Victoria Law Courts

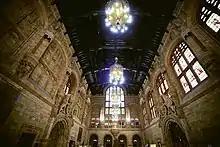

For much of the 19th century, criminal court cases were heard in the Public Office in Moor Street. However, in the early 1880s, as the number of court cases in Birmingham grew, the judicial authorities decided it was necessary to have a dedicated courthouse. The site they selected on Corporation Street had been occupied by the old Birmingham Workhouse, which had been built in 1734 and cleared away as part of a larger scheme by the mayor, Joseph Chamberlain, to demolish old slums.